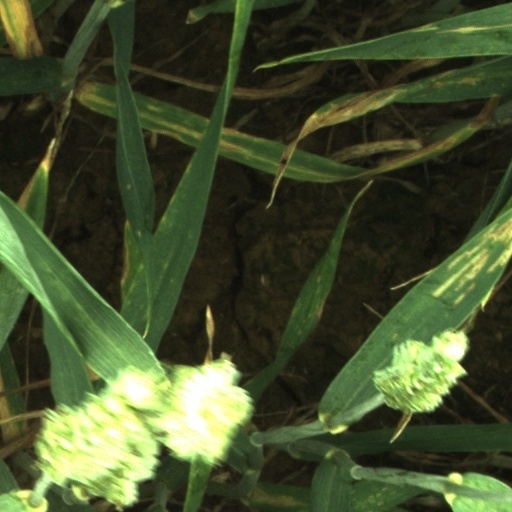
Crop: wheat